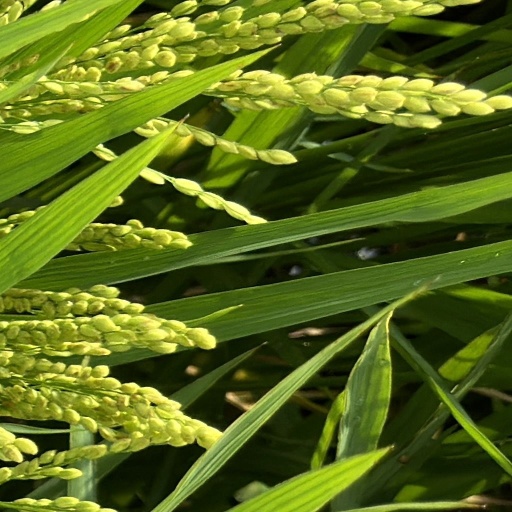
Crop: rice